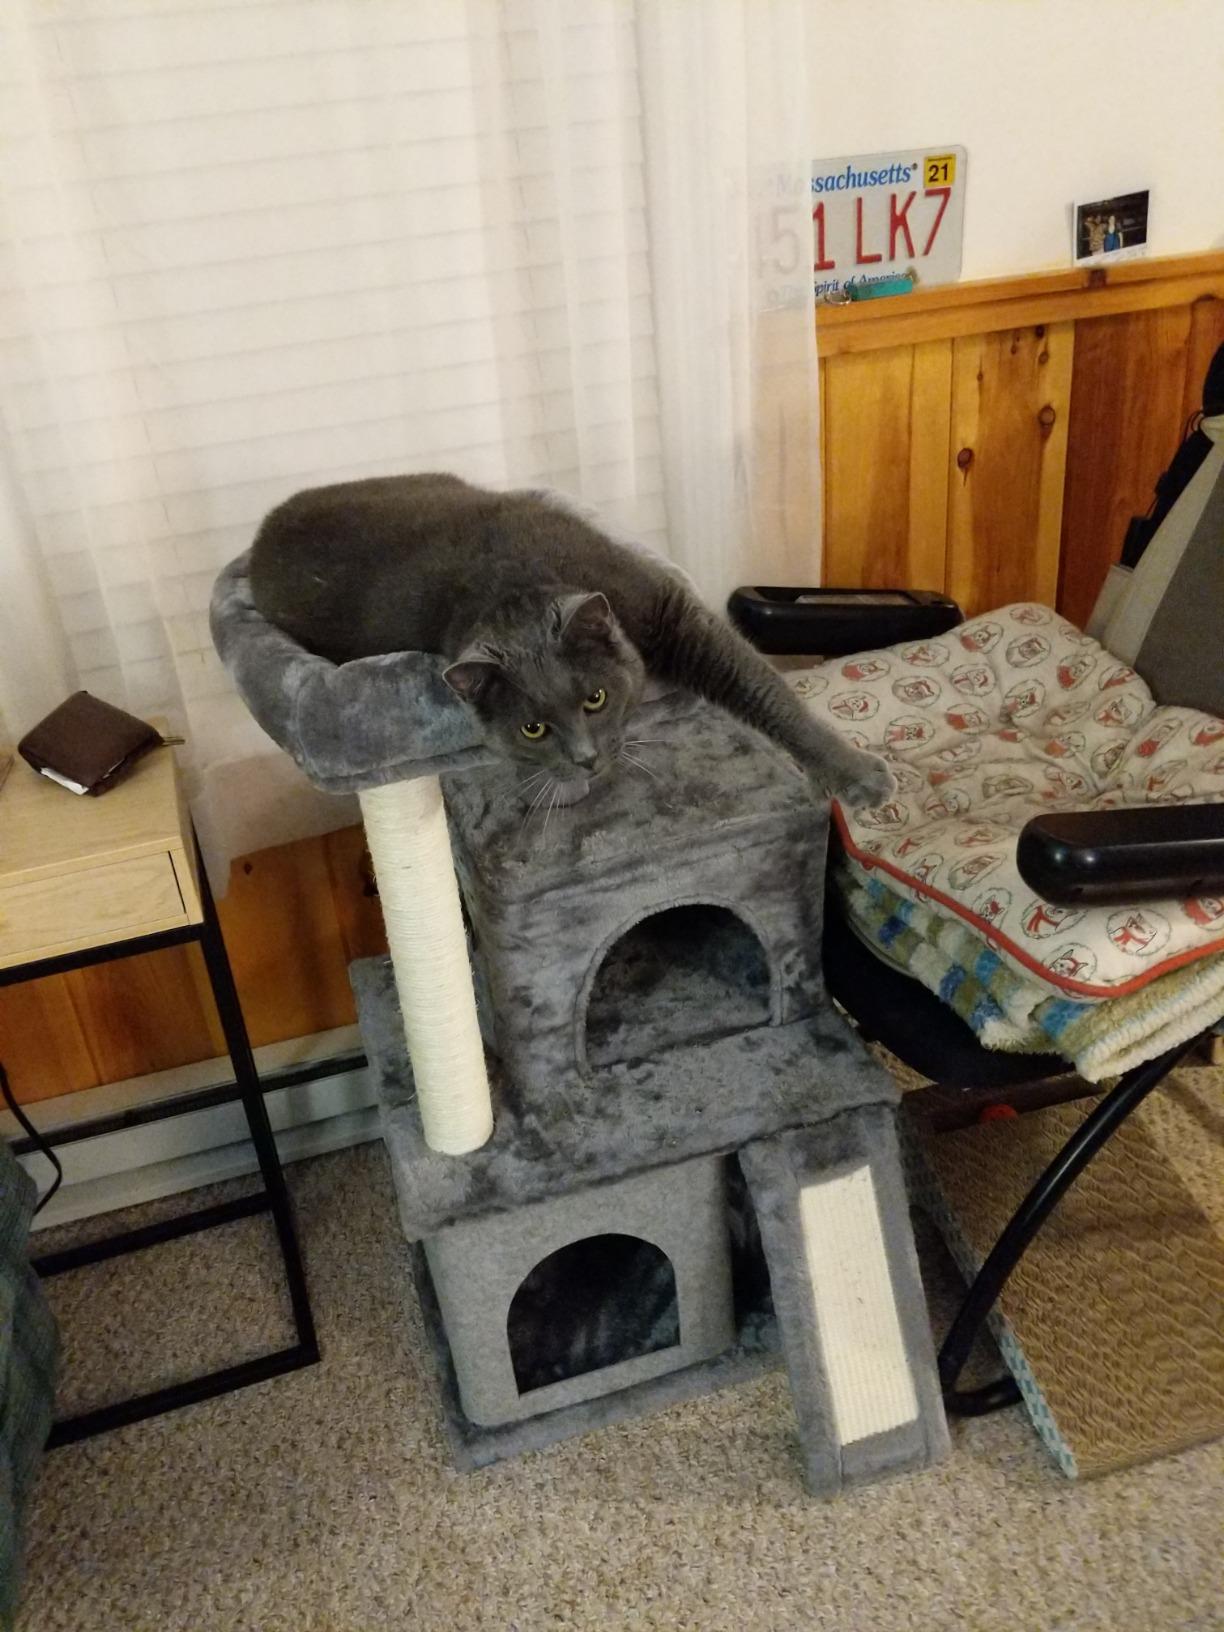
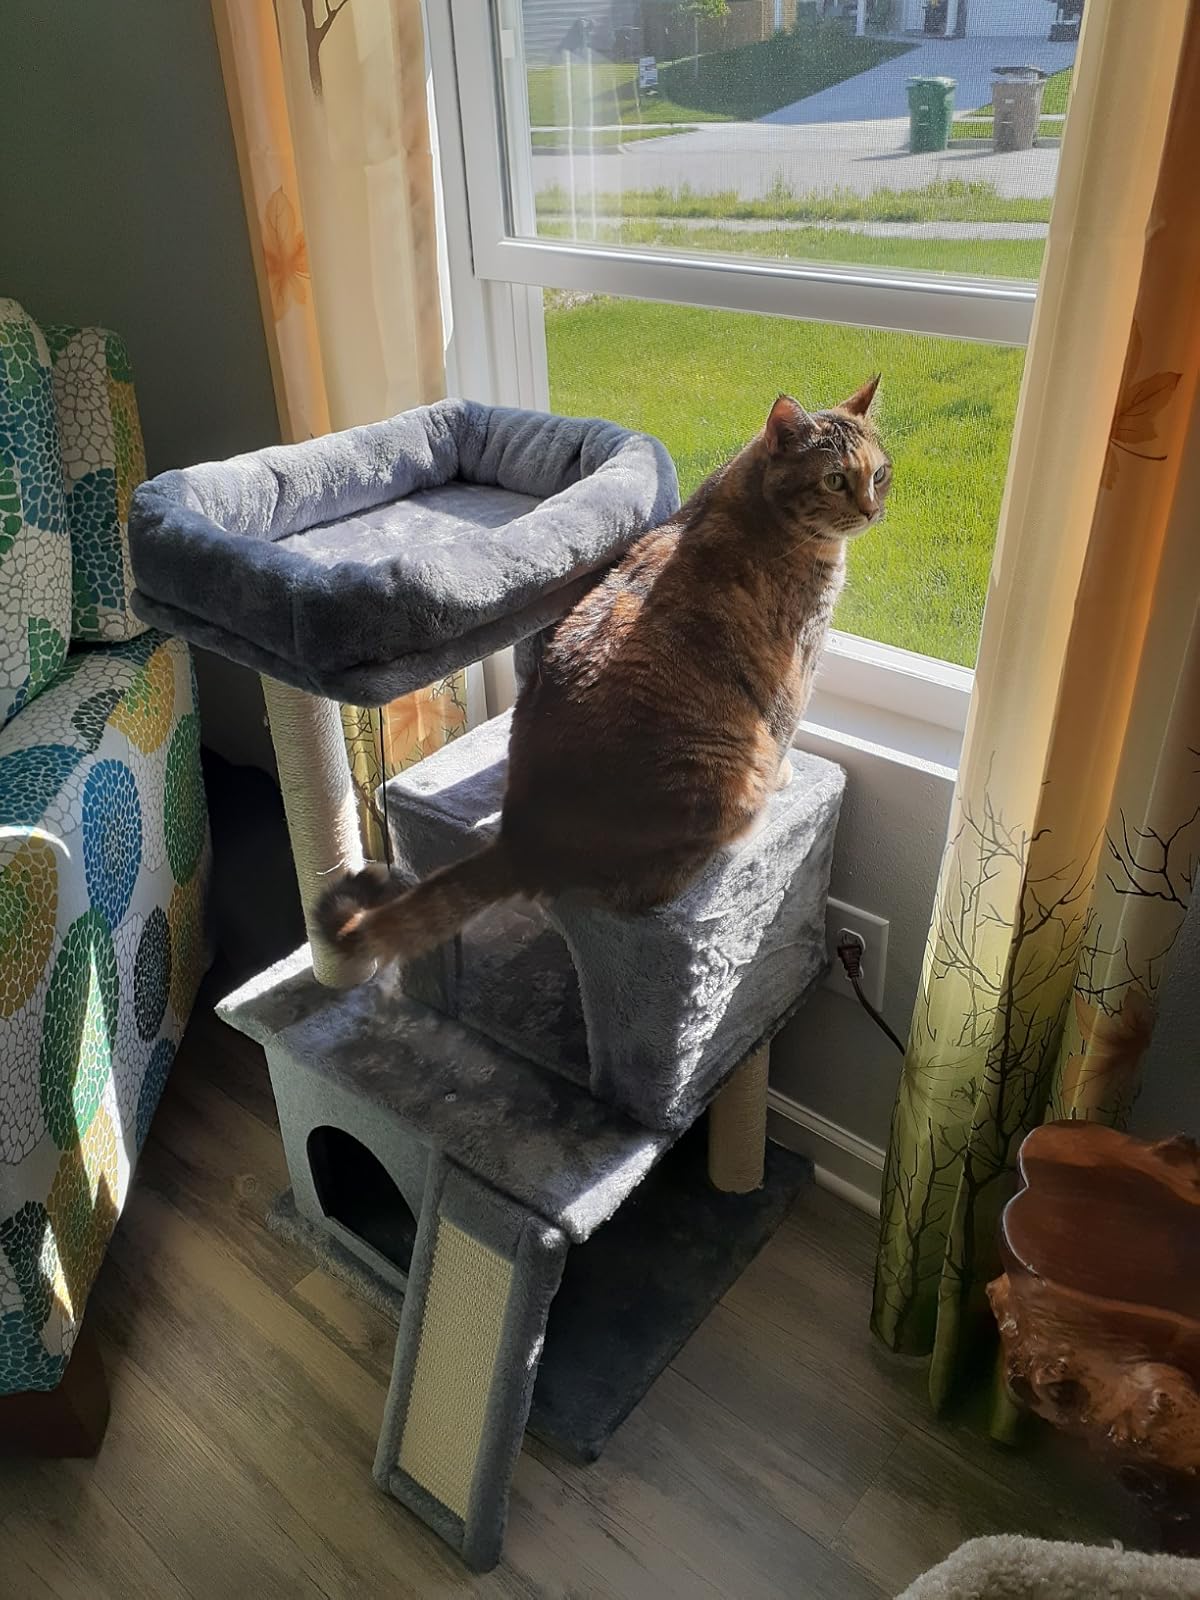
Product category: items_cat tree
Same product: yes